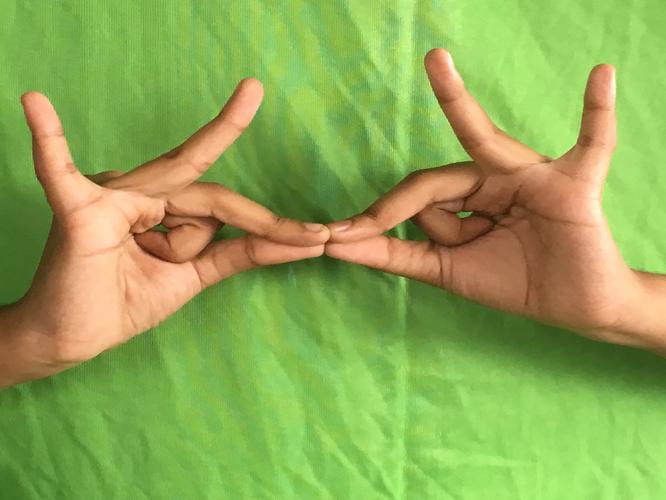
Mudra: Sakata
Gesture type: double_hand